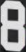
Number: 8